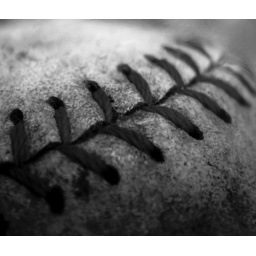
old things make me happy - this was taken through a glass jar in an old abandoned house in Pigtown, balt.